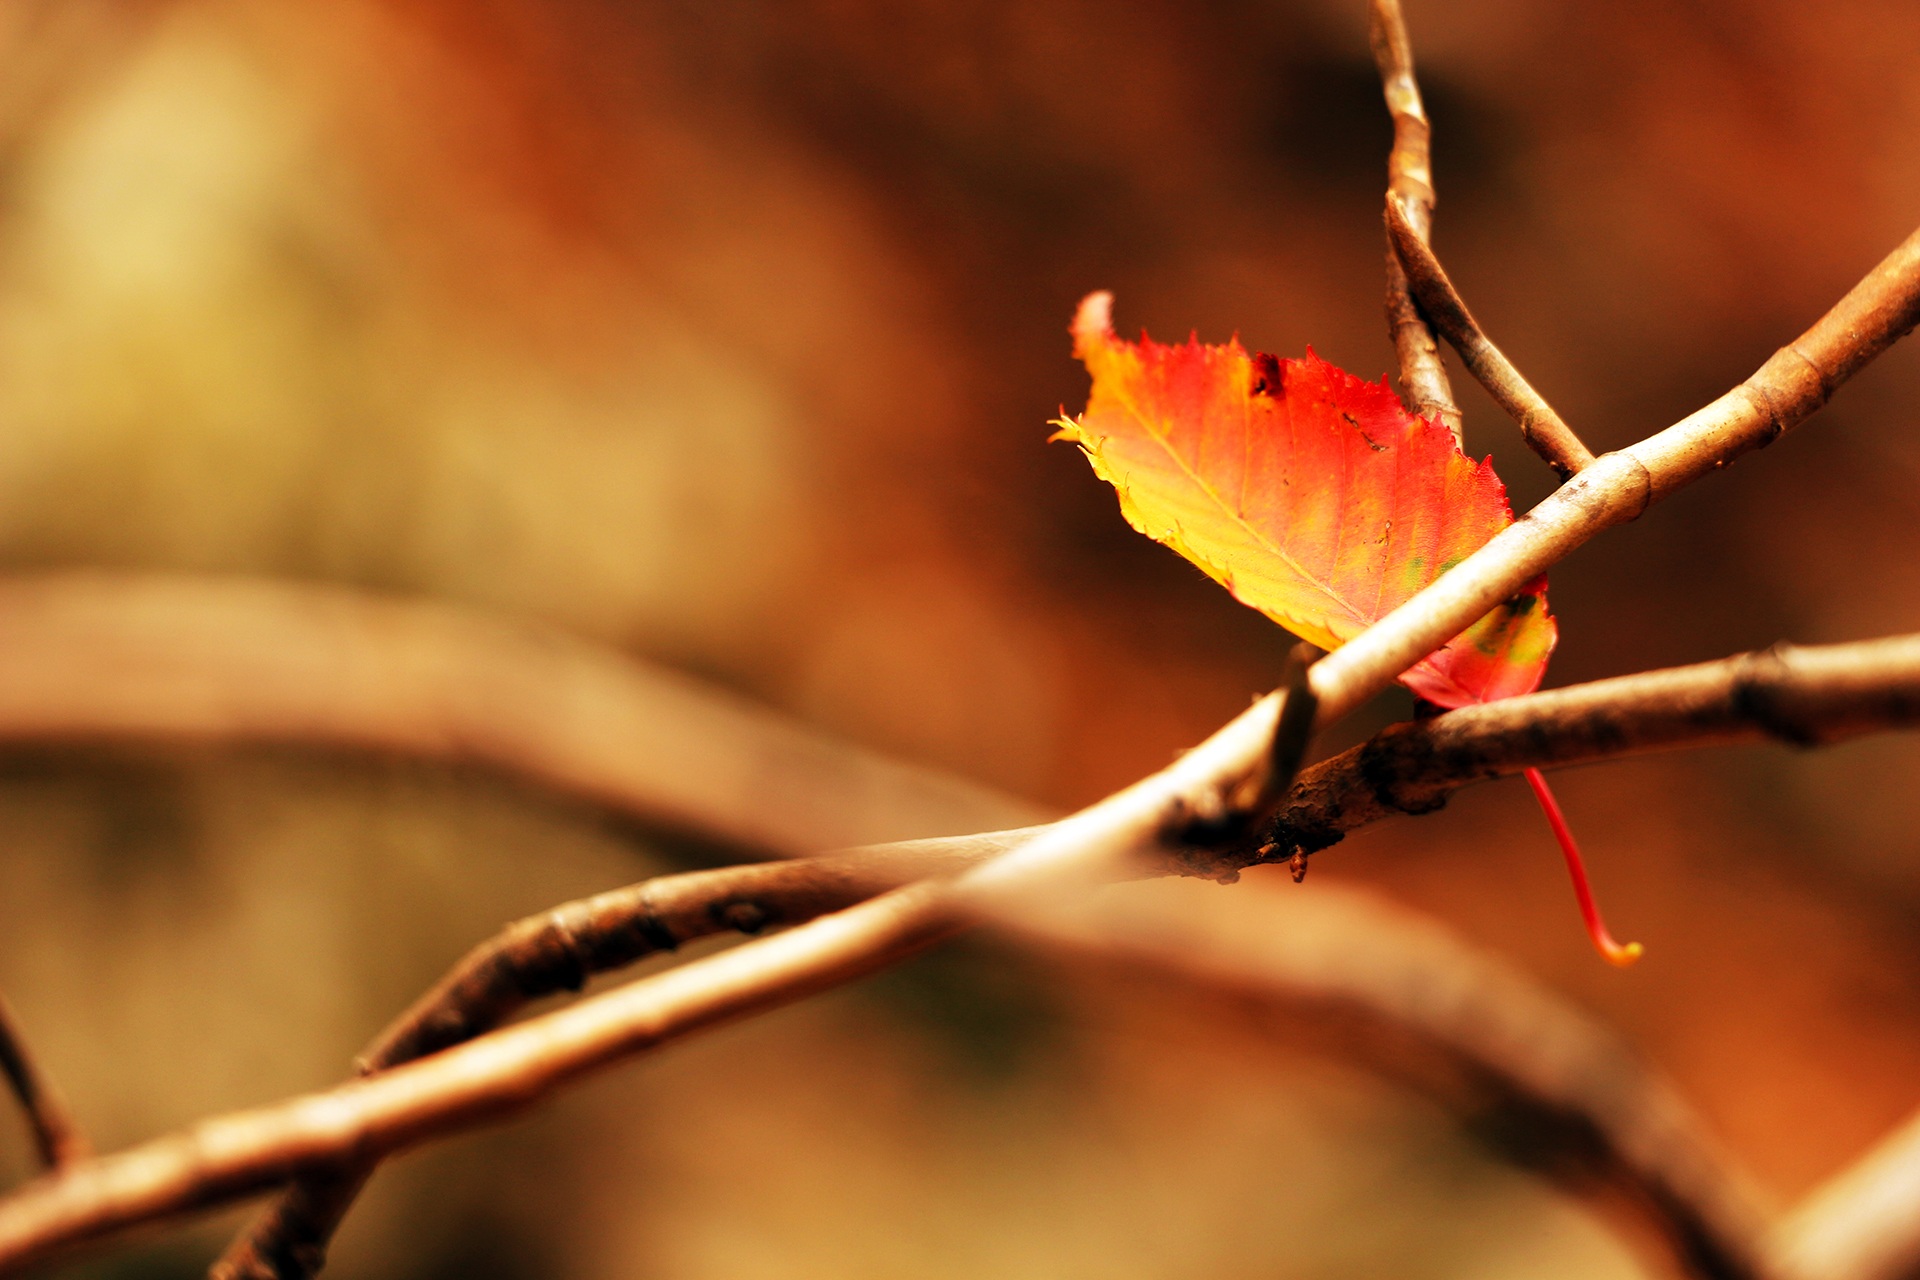
tree, nature, branch, blossom, plant, photography, sunlight, morning, leaf, flower, spring, red, color, autumn, botany, yellow, flora, season, twig, close up, leaves, bud, autumn leaves, macro photography, the leaves, red maple leaf, plant stem, thorns spines and prickles